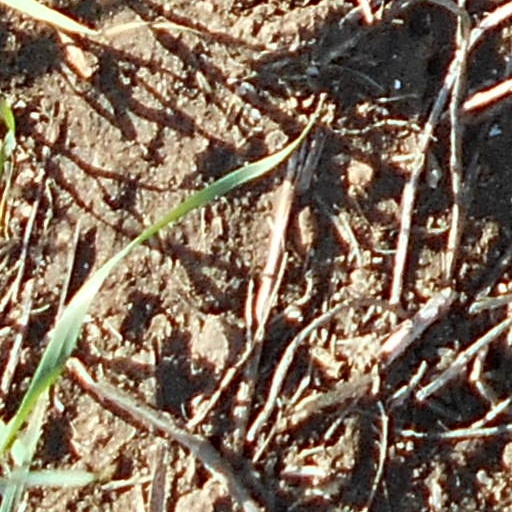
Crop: wheat